Montenotte campaign

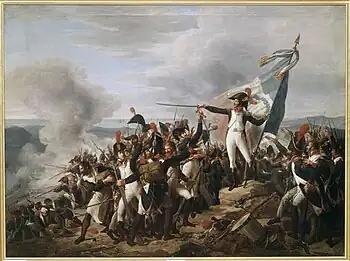
Rampon at Monte Negino.

A day late, Argenteau and Mathias Rukavina von Boynograd assembled 4,000 soldiers near Montenotte on the morning of the 11th. This force advanced southeast toward 2,000 French soldiers at Monte Negino (Monte Legino). Meanwhile, a second Austrian brigade occupied Sassello. Antoine-Guillaume Rampon repulsed several Austrian attacks at Monte Negino during the day. Bonaparte ordered Laharpe to attack Argenteau the next day with two brigades while Masséna enveloped the Austrian flank with the third brigade. He also directed Augereau and Meynier to concentrate at Carcare.